Arkanoid vs. Space Invaders

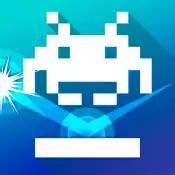
App Store icon

is a paid mobile game developed by Taito and published by Taito in Japan and Square Enix worldwide. As the name suggests, it is a crossover between "Arkanoid" and "Space Invaders" and has gameplay elements adapted from both games. The game was released without any prior announcement by Square Enix internationally on May 17, 2017. It was re-released on Nintendo Switch and PlayStation 4 as part of "Space Invaders Invincible Collection" and "Space Invaders Forever".